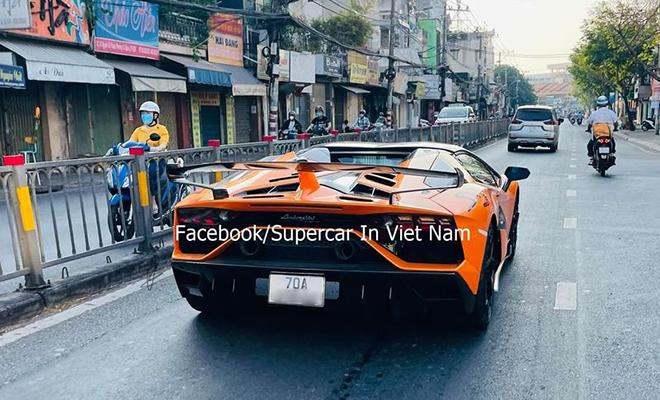
chiếc ô tô màu cam đang di chuyển về phía trước ở trên đường